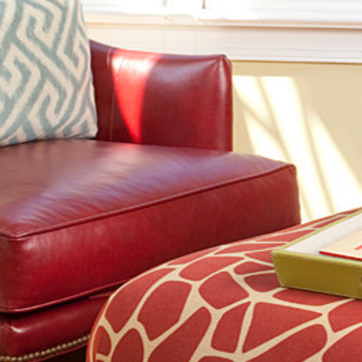
Material: leather